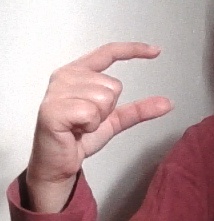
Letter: dal